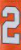
Number: 2